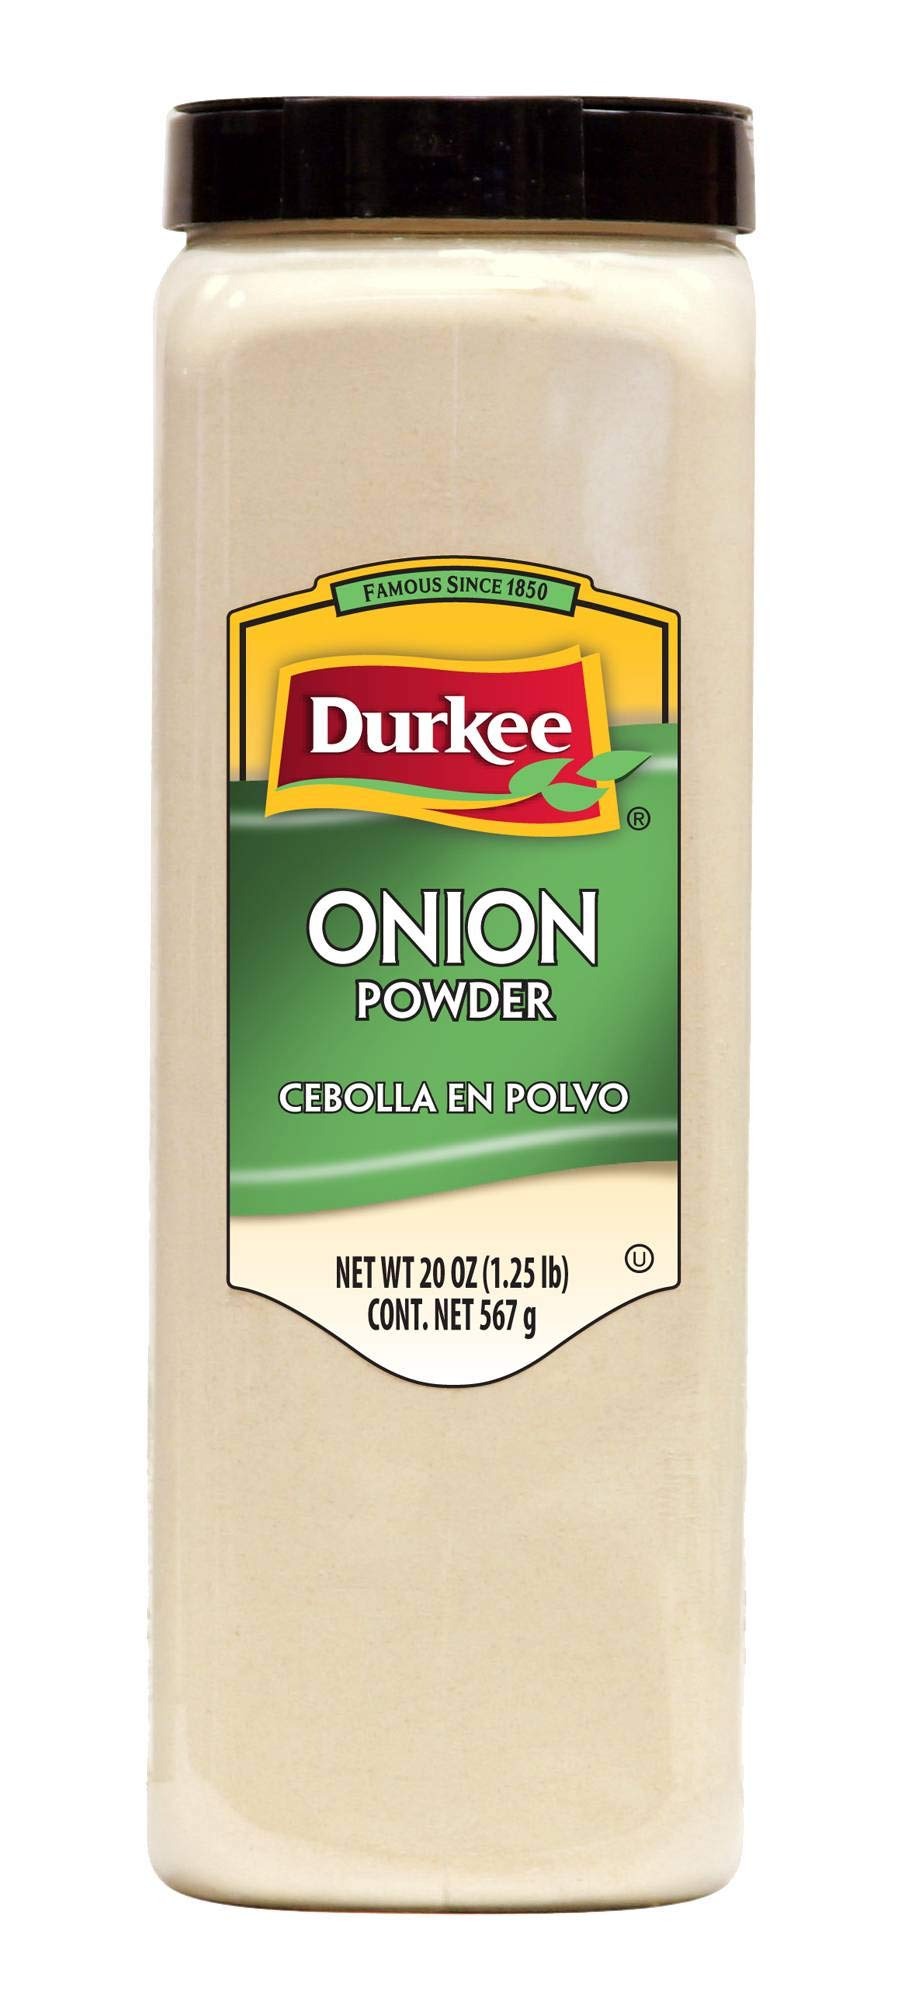
Item Name: Durkee Onion Powder - 20 oz. container, 6 per case
Product Description: Durkee Onion Powder - 20 oz. container, 6 per case A pure fine onion powder processed from superior strains of dehydrated white onions. The flavor of this product is very similar in characteristics to garlic, but is much milder and much sweeter. Use wherever a fresh onion flavor is desired or when a true onion flavor is needed without the actual onion appearance or texture. Use as a sprinkle on for meats or mix into salads, gravies, sauces, cream soups, dips and appetizers. Delicious in mashed potatoes, casseroles or meatloaf.Use in dry form or combine with just enough water to form a paste. One pound of Durkee Onion Powder is equivalent to the flavor of 10 pounds of raw, prepared, finely ground onions. One teaspoon of Durkee Onion Powder equals 3 tablespoons fresh minced onion.
Value: 6.0
Unit: Count

Price: 78.11